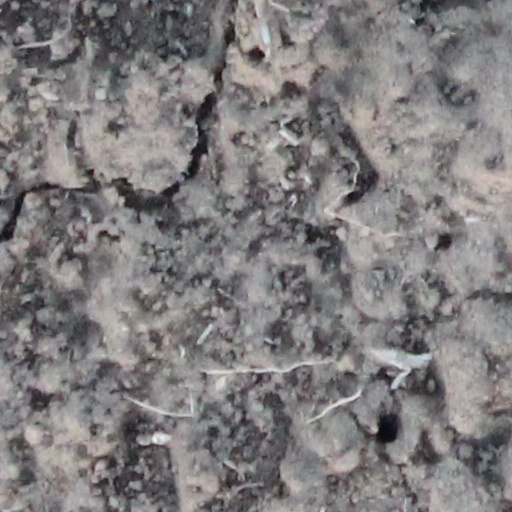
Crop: wheat